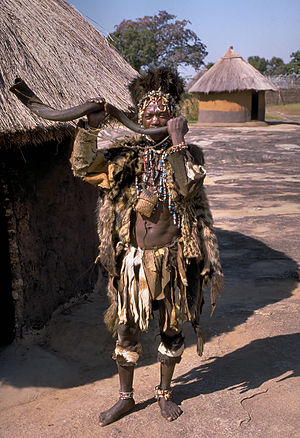
Zimbabwe / Demografi
En heksedoktor fra shonafolket i Zimbabwe, i nærheden af Great Zimbabwe.
"Republikken Zimbabwe er en republik i det sydlige Afrika. Zimbabwe grænser op mod Zambia, Mozambique, Sydafrika og Botswana. Landet har sit navn efter Great Zimbabwe, en oldtidsby i det sydlige Afrika, som var centrum for et stort rige kendt som Munhumutapaimperiet. ""Zimbabwe"" kommer af Dzimbadzemabwe, der betyder ""stort stenhus"" på shona-sproget.